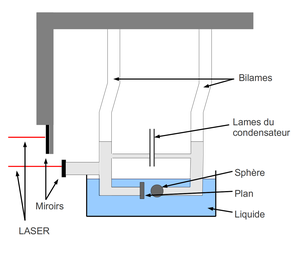
Schéma simplifié de l'appareil à force de surface.
La machine à force de surface est un appareil de mesure de forces de surface qui a été initialement imaginée par D. Tabor, R.H.S. Winterton, J.N. Israelachvili à l'Université de Cambridge. Cet appareil permet de mesurer les interactions entre deux surfaces séparées par un liquide, un gaz ou en contact. Le SFA offre notamment la possibilité de déterminer de façon fiable et précise les conditions aux limites de l'écoulement d'un fluide.